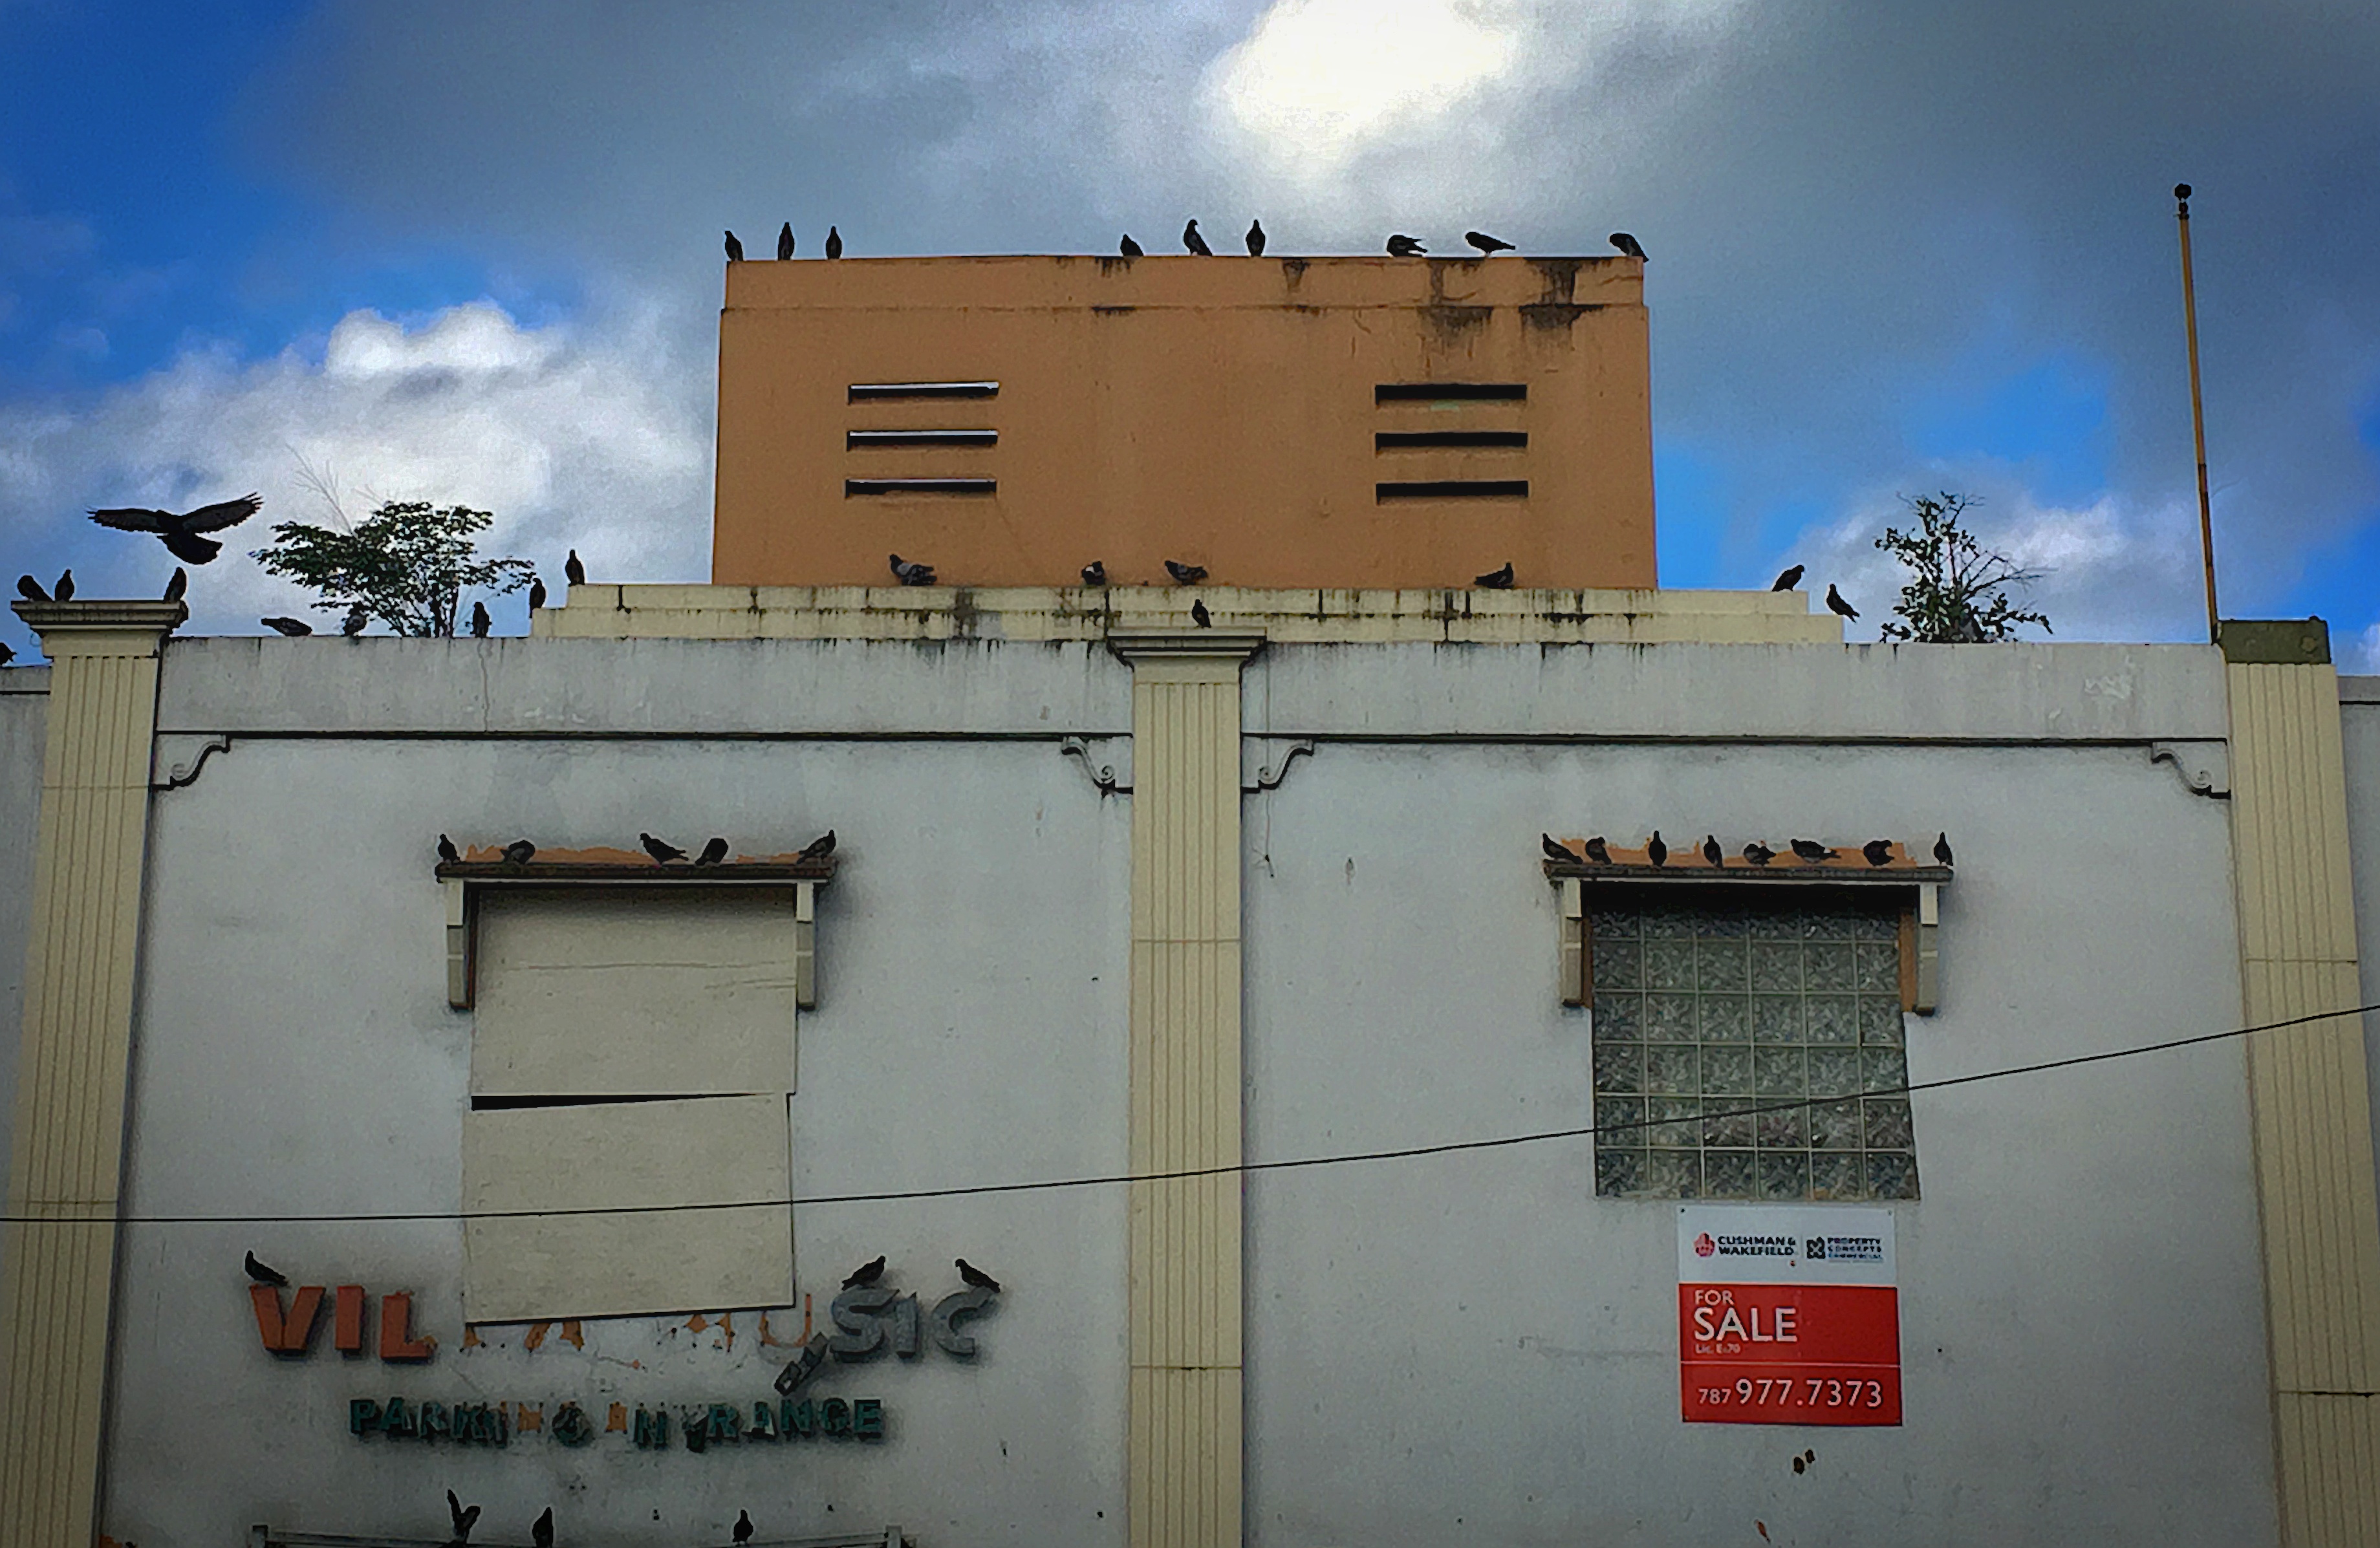
architecture, house, wall, facade, urban area